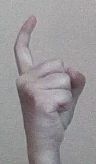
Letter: ra